L. Brooks Leavitt

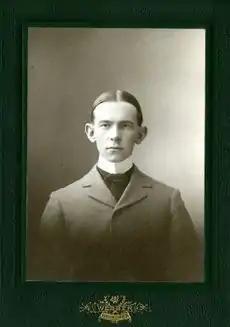
L. Brooks Leavitt, Bowdoin College, Class of 1899

Leon Brooks Leavitt (April 3, 1878–October 13, 1941) was an investment banker and antiquarian book collector who served as an overseer of Bowdoin College, to whose library he donated part of his collection of rare books and manuscripts. Born in Wilton, Maine, to a father who was a stagecoach driver who died when Leavitt was young, Brooks Leavitt was an aesthete turned banker whom Maine's poet laureate later eulogized at his funeral.